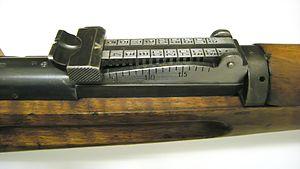
Hausse du fusil suisse d’infanterie 1911
Le fusil suisse d’infanterie 1911 est une arme militaire utilisée par l'armée suisse qui reprend le principe de la culasse à mouvement rectiligne du fusil Schmidt-Rubin Modèle 1889, il tire la munition 7,5 × 55 mm GP11.